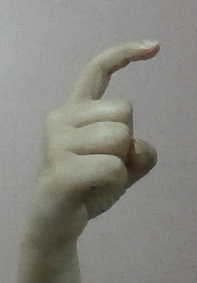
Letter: ra